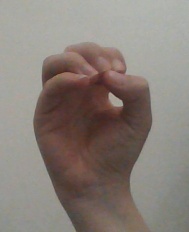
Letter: ha